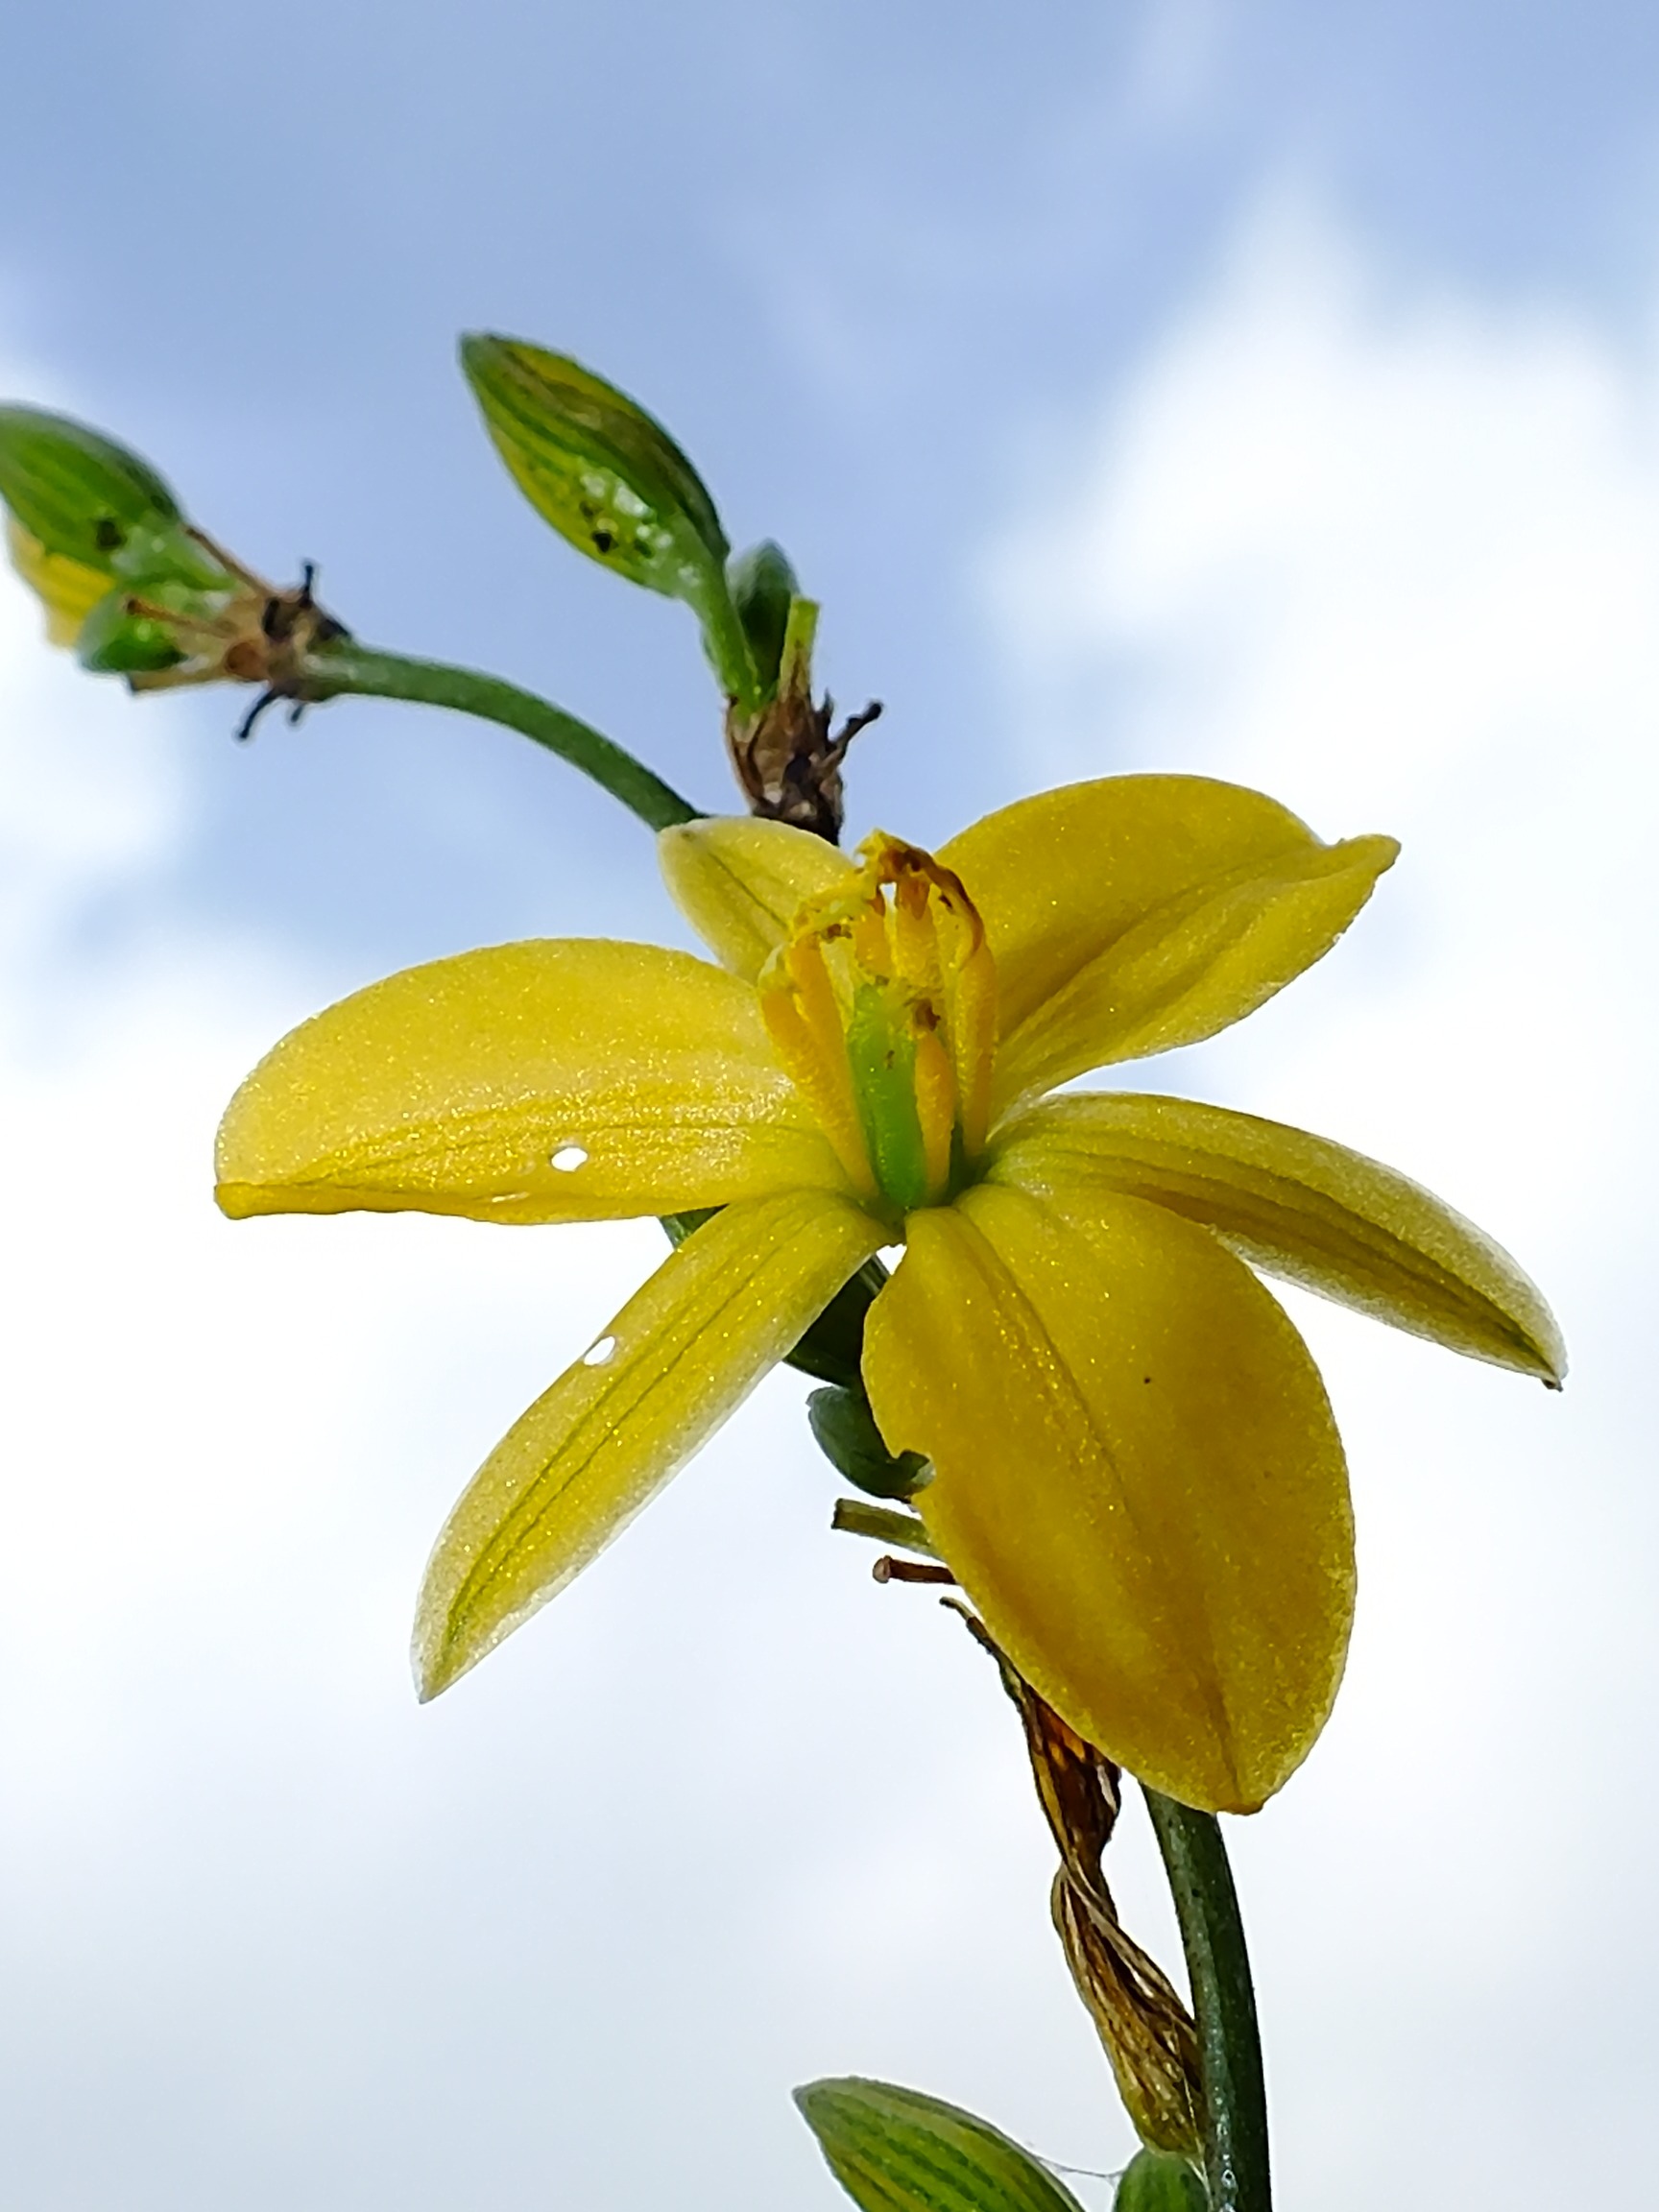
landscape, nature, blossom, plant, sky, leaf, flower, petal, green, botany, yellow, flora, wild flower, plants, life, yellow flower, wildflower, flowers, close up, lily, flowering, nectar, macro photography, wild plants, flowering plant, funds, plant stem, land plant